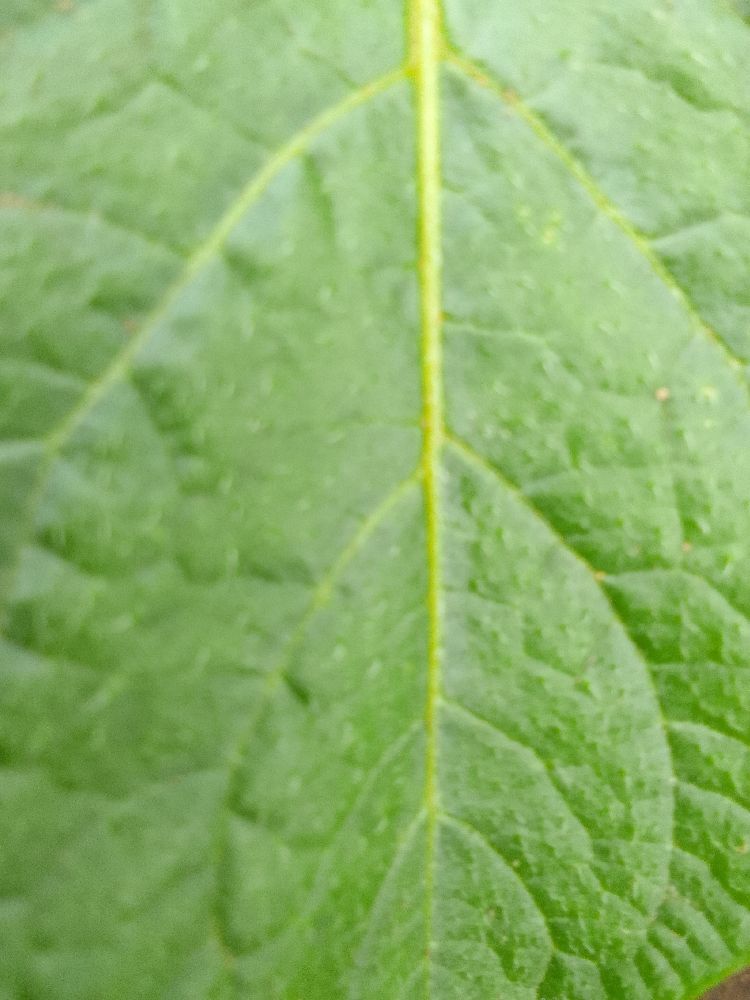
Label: Healthy